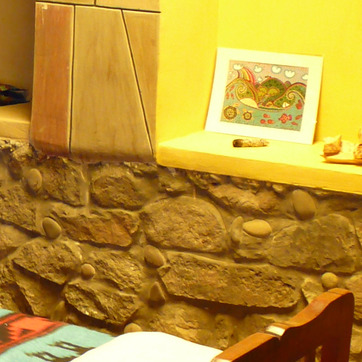
Material: stone